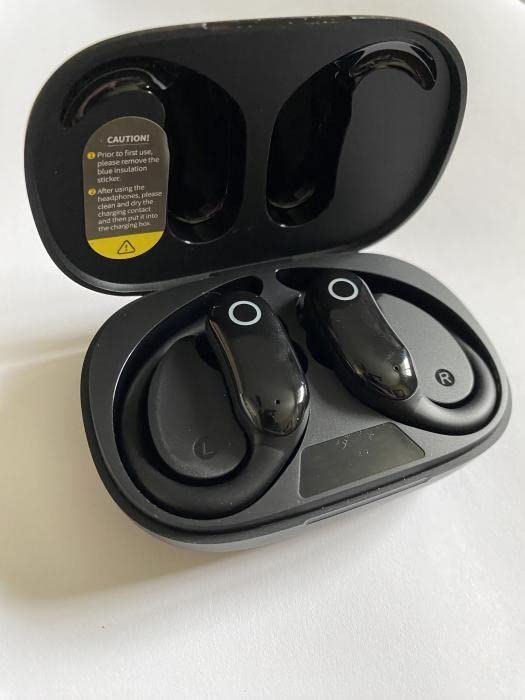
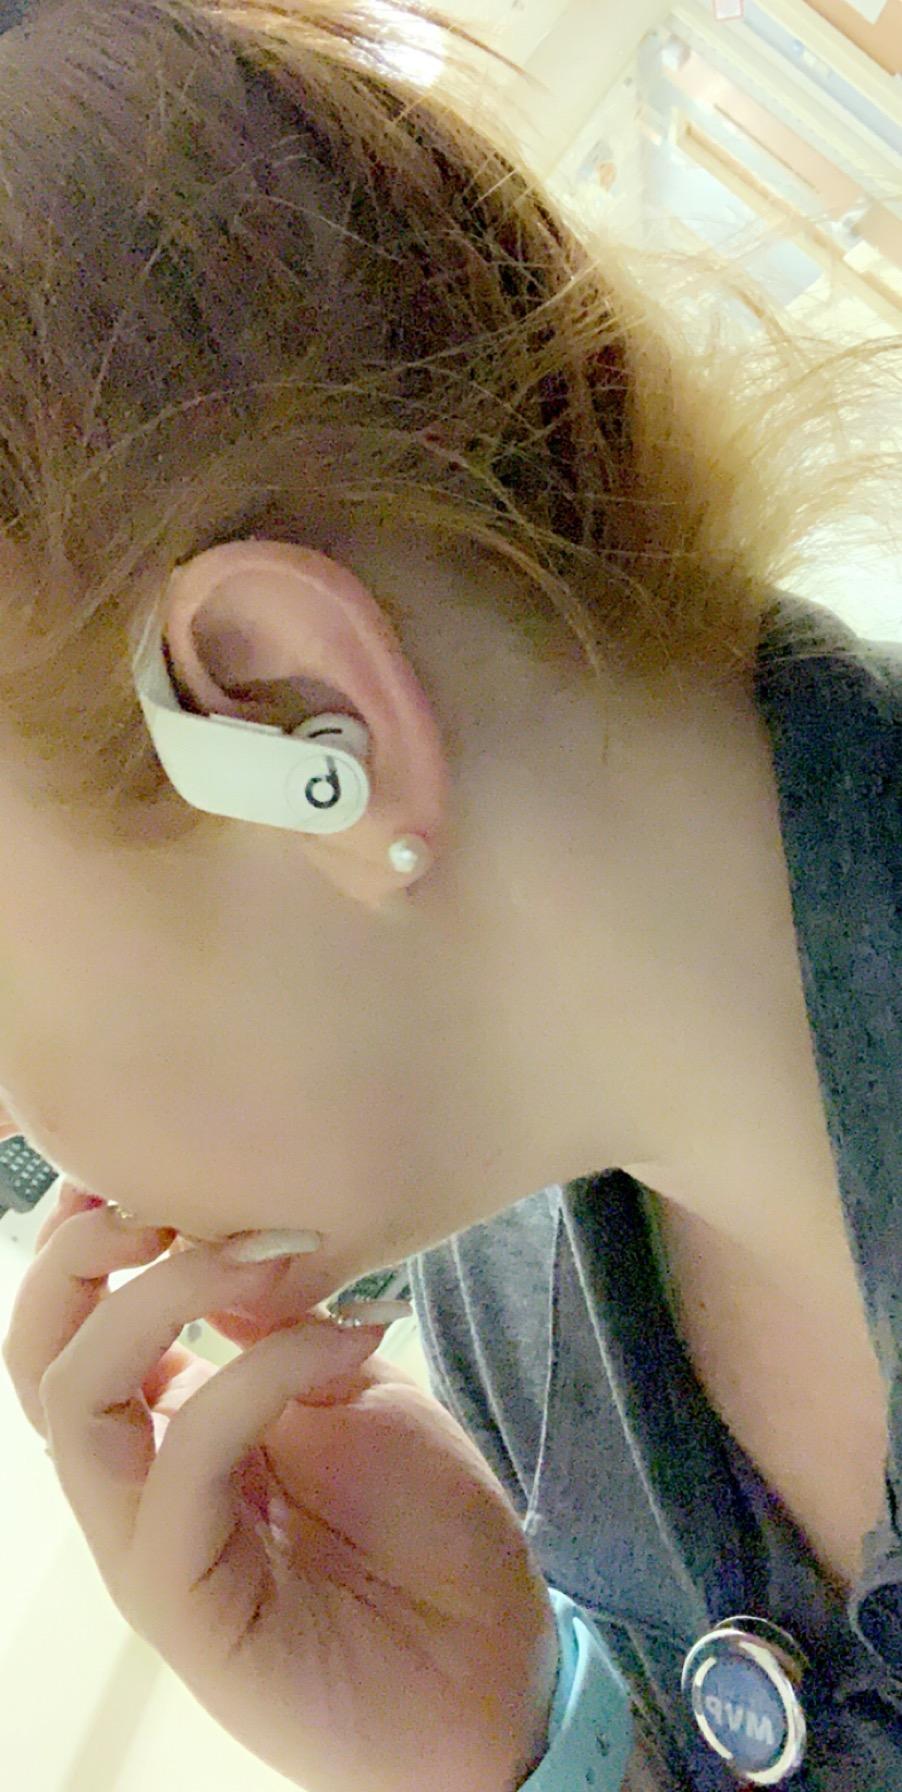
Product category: earbuds
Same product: no